Typhoon Bess (1982)

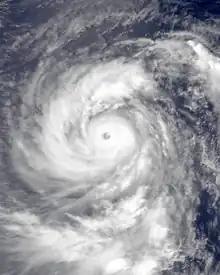
Bess at its peak intensity on July 29

Typhoon Bess, was a powerful, deadly, and destructive tropical cyclone, which was the deadliest typhoon to hit Japan since Tip in 1979. The eleventh tropical storm, sixth typhoon, and first super typhoon of the 1982 Pacific typhoon season, the system first developed on July 21. Two days later, it was upgraded into a tropical storm, and subsequently began to intensify while tracking northwest. Bess attained typhoon intensity on July 24, before it briefly turned southwest. After turning north-northwest, the typhoon entered a period of rapid intensification and late on July 28 reached peak winds of 230 km/h (145 mph). After turning north, Bess began to weaken as it encountered less favorable conditions. On August 1, Bess was downgraded into a tropical storm. Shortly after that, the storm struck southeastern Japan, and on August 2 merged with a low pressure area atop of the Sea of Japan.